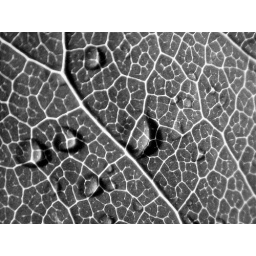
Leaves in black and white - Go